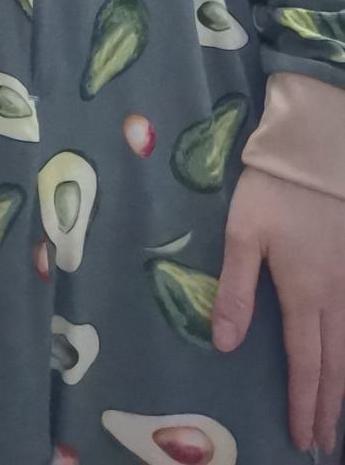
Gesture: no_gesture